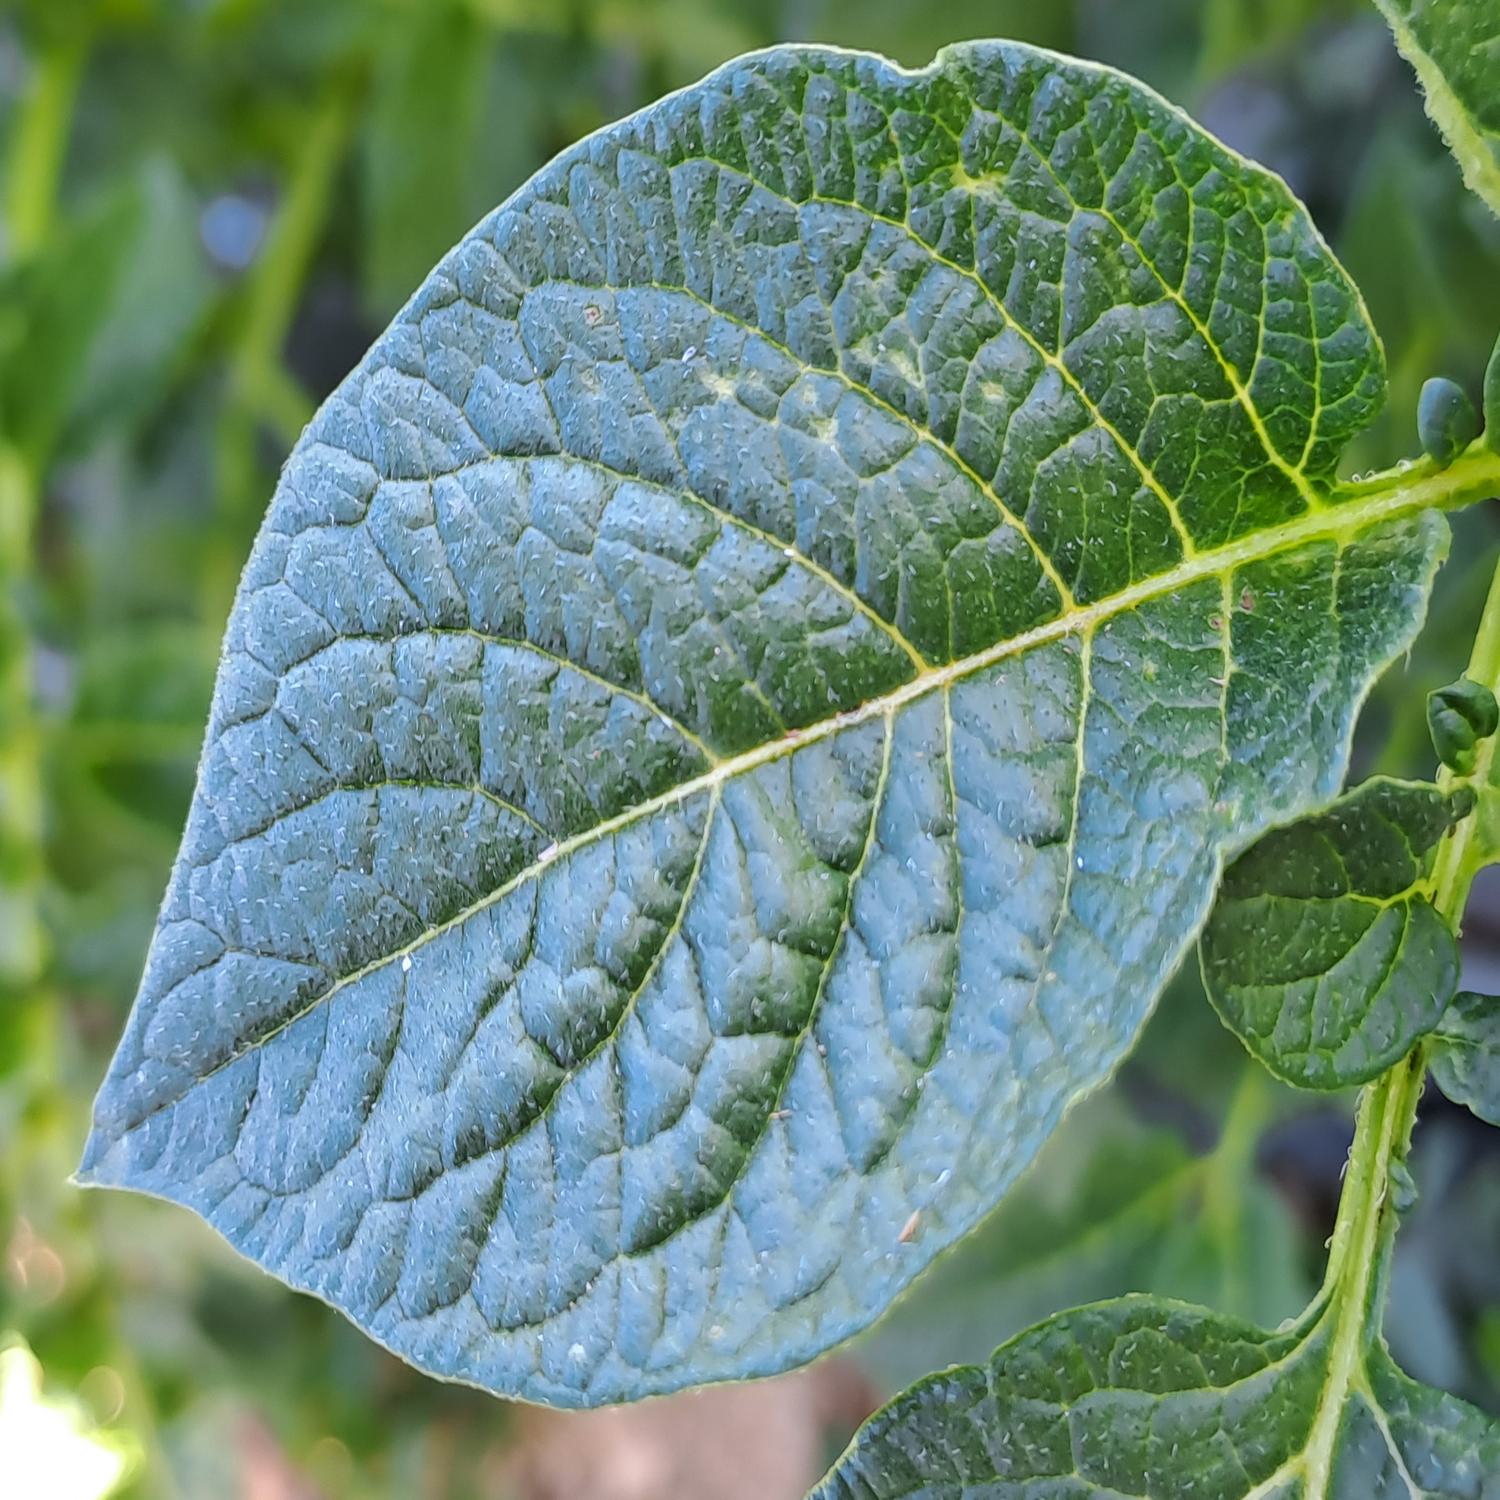
Label: Virus